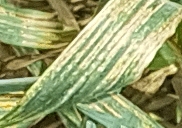
Label: Wheat___Yellow_Rust